Joop van Oosterom

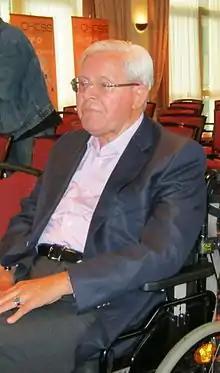

Joop van Oosterom (12 December 1937 – 22 October 2016) was a Dutch billionaire, chess and billiards sponsor, and twice correspondence chess world champion. His fortune, made with the Volmac Software Group, was estimated by Dutch financial magazine Quote at €1.1 billion at the time of his death.